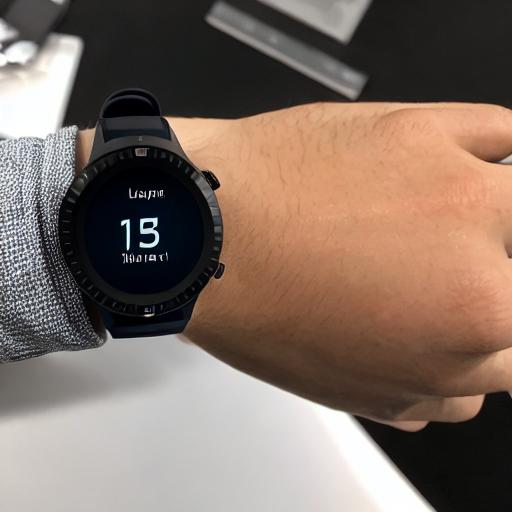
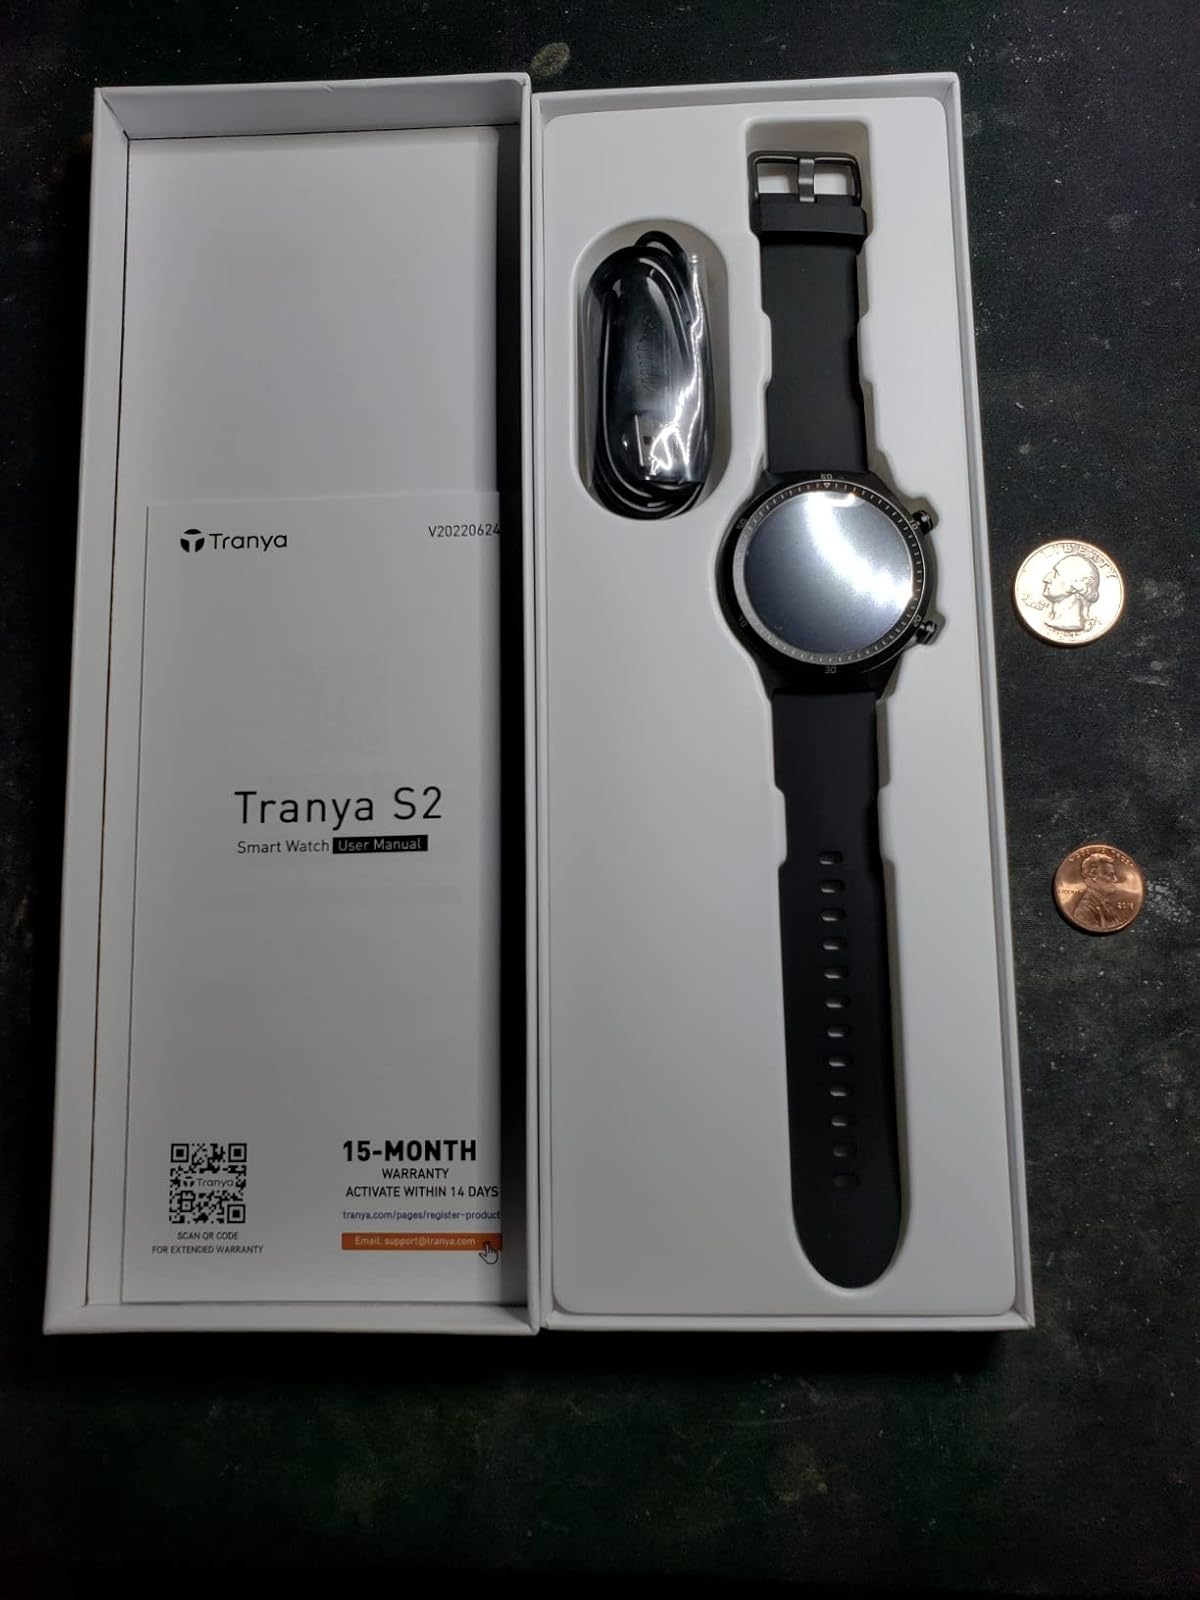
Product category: smartwatch
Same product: no